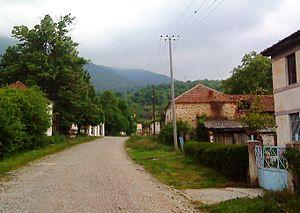
Kajani est un village du sud-est de la Macédoine du Nord, situé dans la municipalité de Bitola. Le village comptait 75 habitants en 2002.